Arithmetic

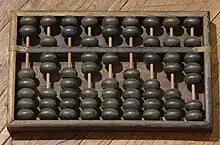
Abacuses are tools to perform arithmetic operations by moving beads.

Tally marks are a simple system based on external tools other than the body. This system relies on mark making, such as strokes drawn on a surface or notches carved into a wooden stick, to keep track of quantities. Some forms of tally marks arrange the strokes in groups of five to make them easier to read.